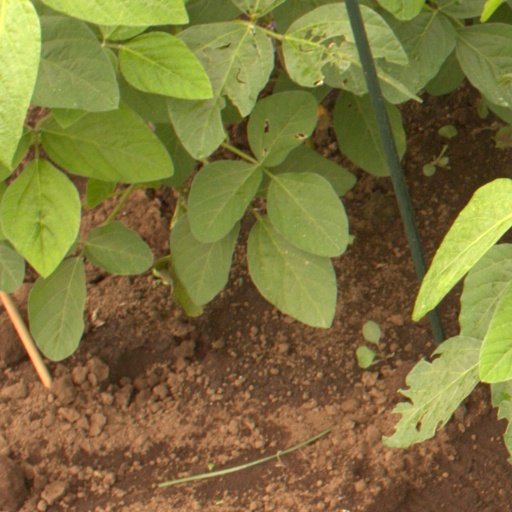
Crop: soybean